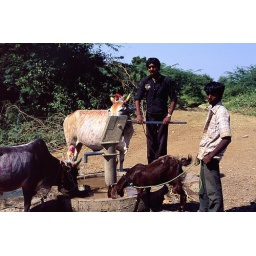
near Udaipur boys looking after cows